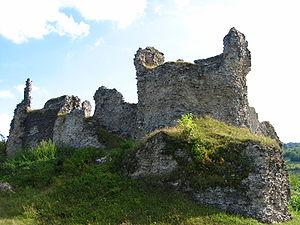
Bužim est une localité et une municipalité de Bosnie-Herzégovine située dans le canton d'Una-Sana et dans la Fédération de Bosnie-et-Herzégovine. Selon les premiers résultats du recensement bosnien de 2013, la localité intra muros compte 2 299 habitants et la municipalité 20 298.
Cet article recense les monuments nationaux situés sur le territoire de la municipalité de Bužim en Bosnie-Herzégovine et dans la Fédération de Bosnie-et-Herzégovine. La liste établie par la Commission pour la protection des monuments nationaux compte 3 monuments nationaux inscrits sur la liste principale et 3 monuments inscrits sur une liste provisoire.
La forteresse de Bužim se trouve en Bosnie-Herzégovine, sur le territoire de la ville de Bužim et dans la municipalité de Bužim. Elle remonte au Moyen Âge et est inscrite sur la liste des monuments nationaux de Bosnie-Herzégovine.